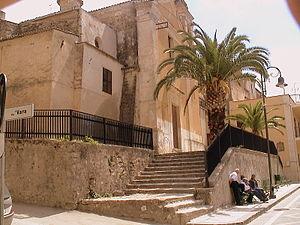
Lucca Sicula est une commune de la province d'Agrigente dans la région Sicile en Italie.